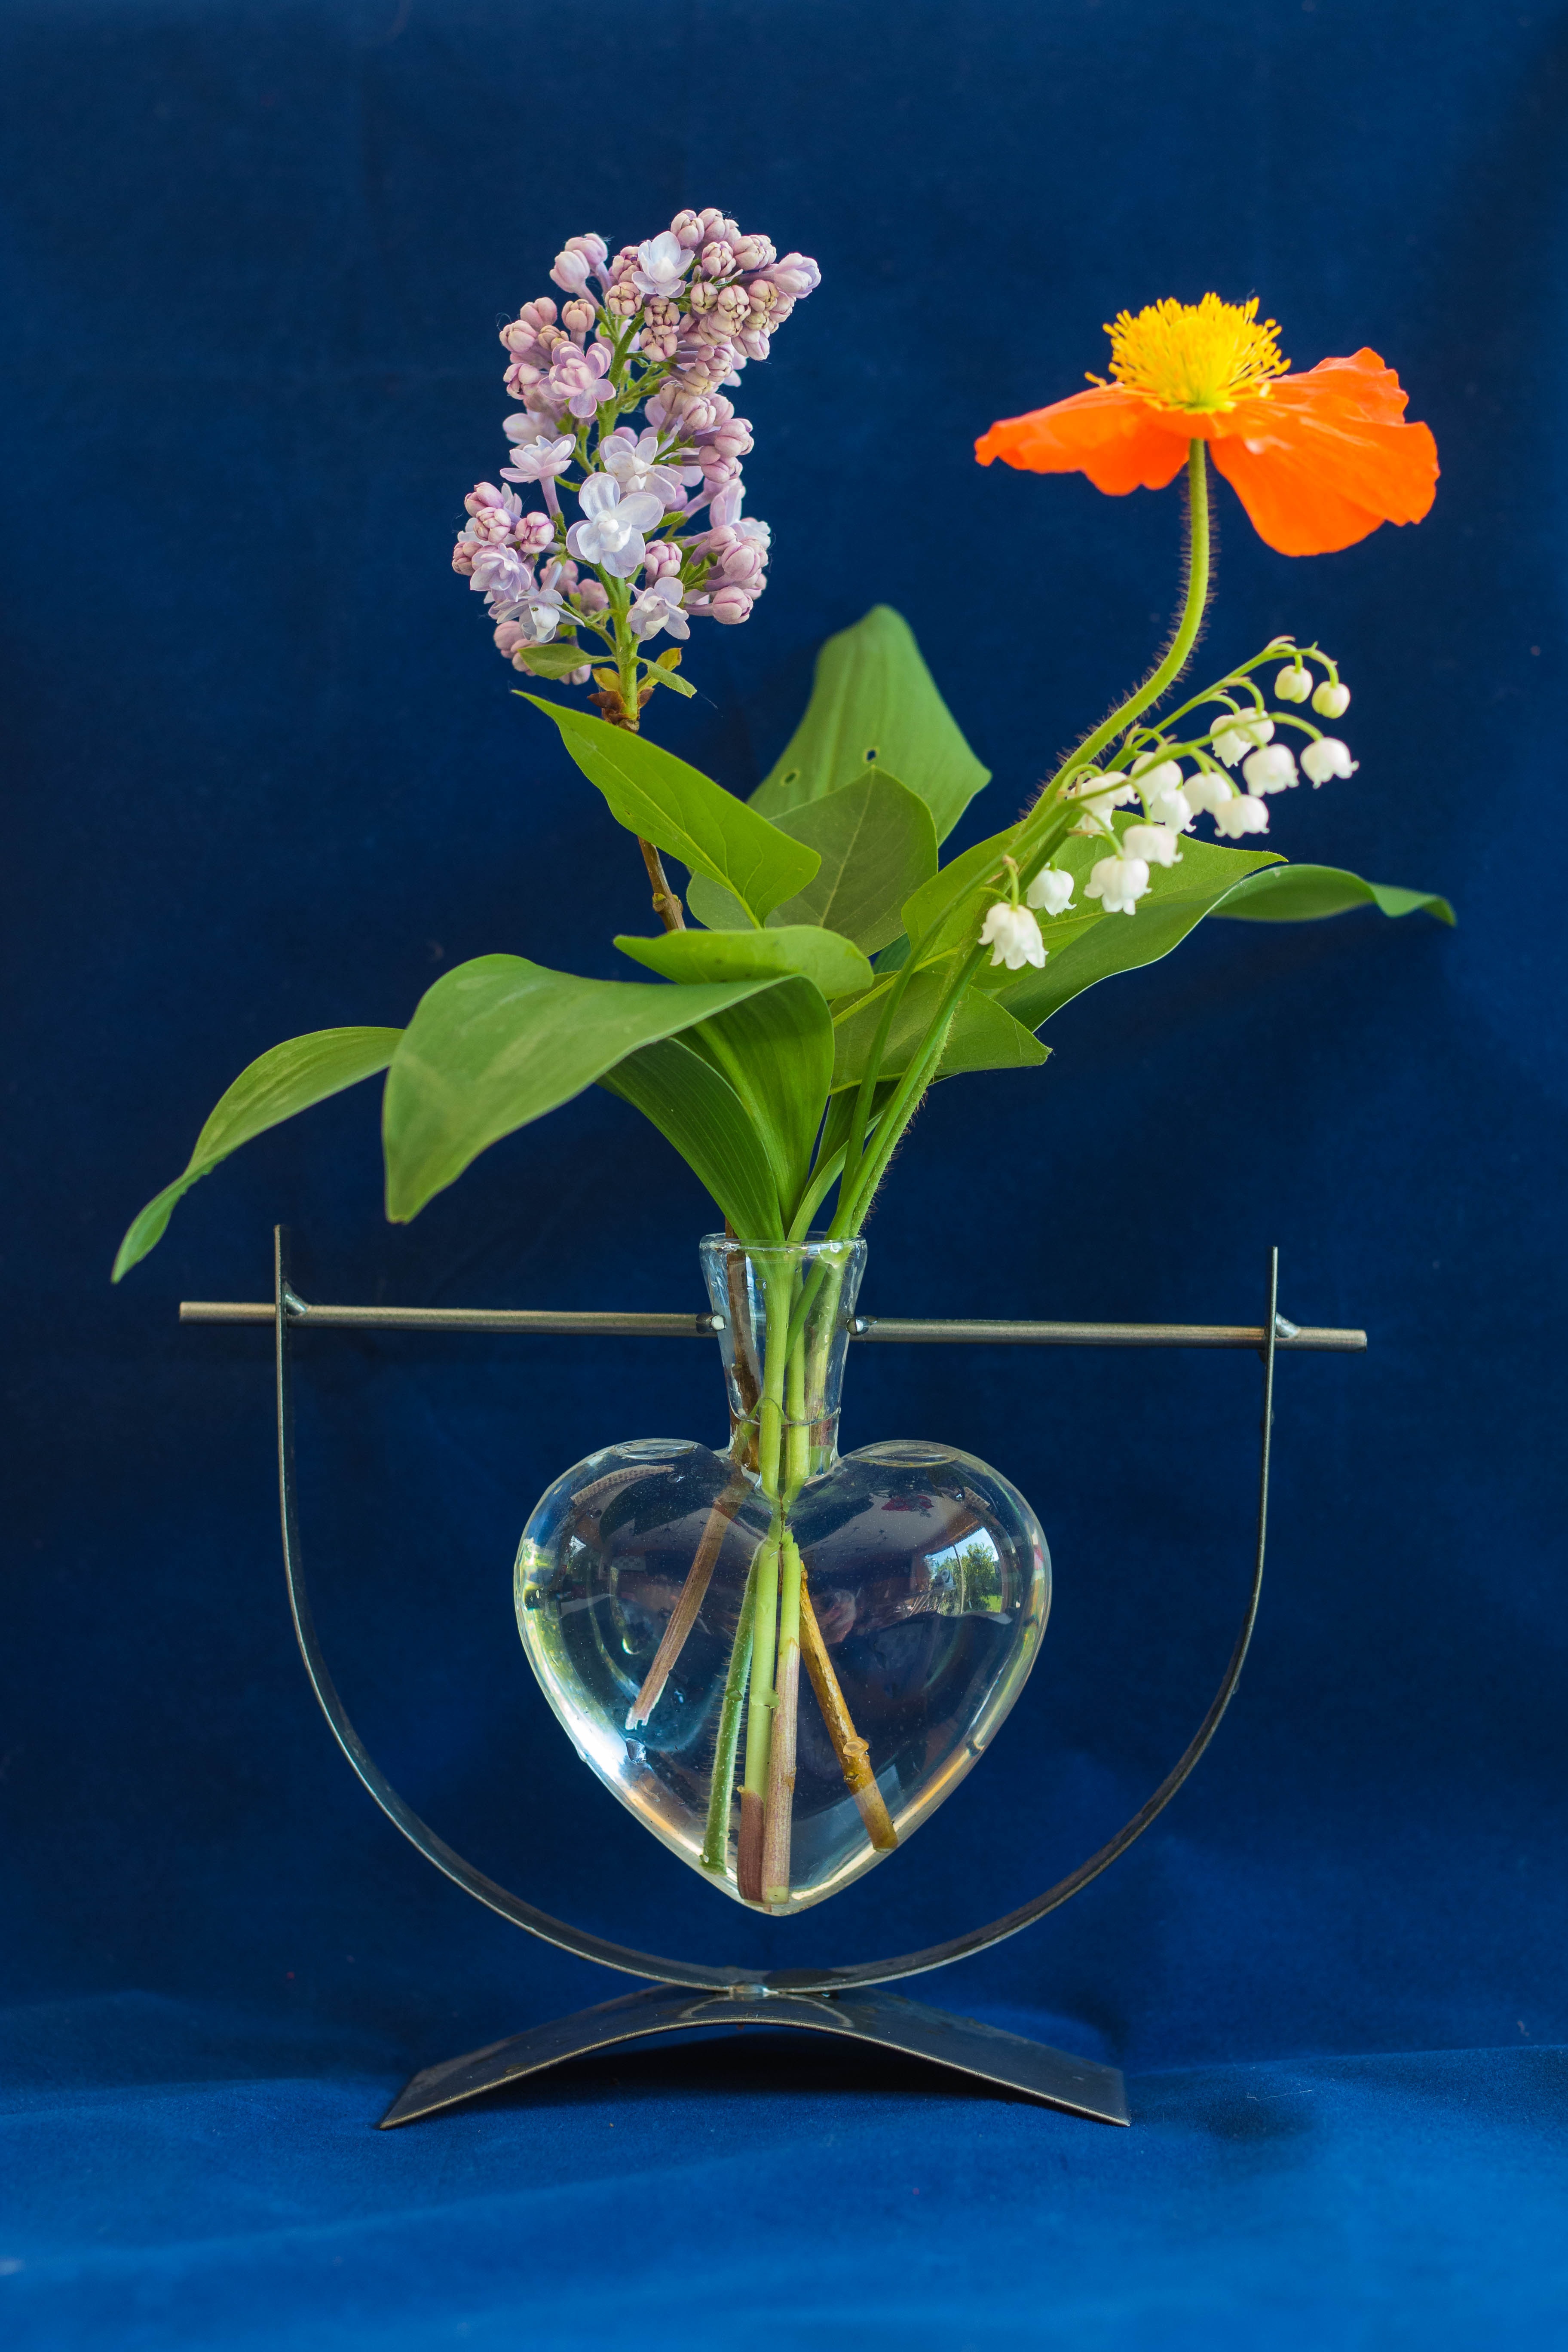
plant, flower, glass, bouquet, vase, flora, flowers, art, illustration, poppy, floristry, thrush, flowering plant, floral composition, ikebana, floral design, lilac flower vase, land plant, moth orchid, flower arranging